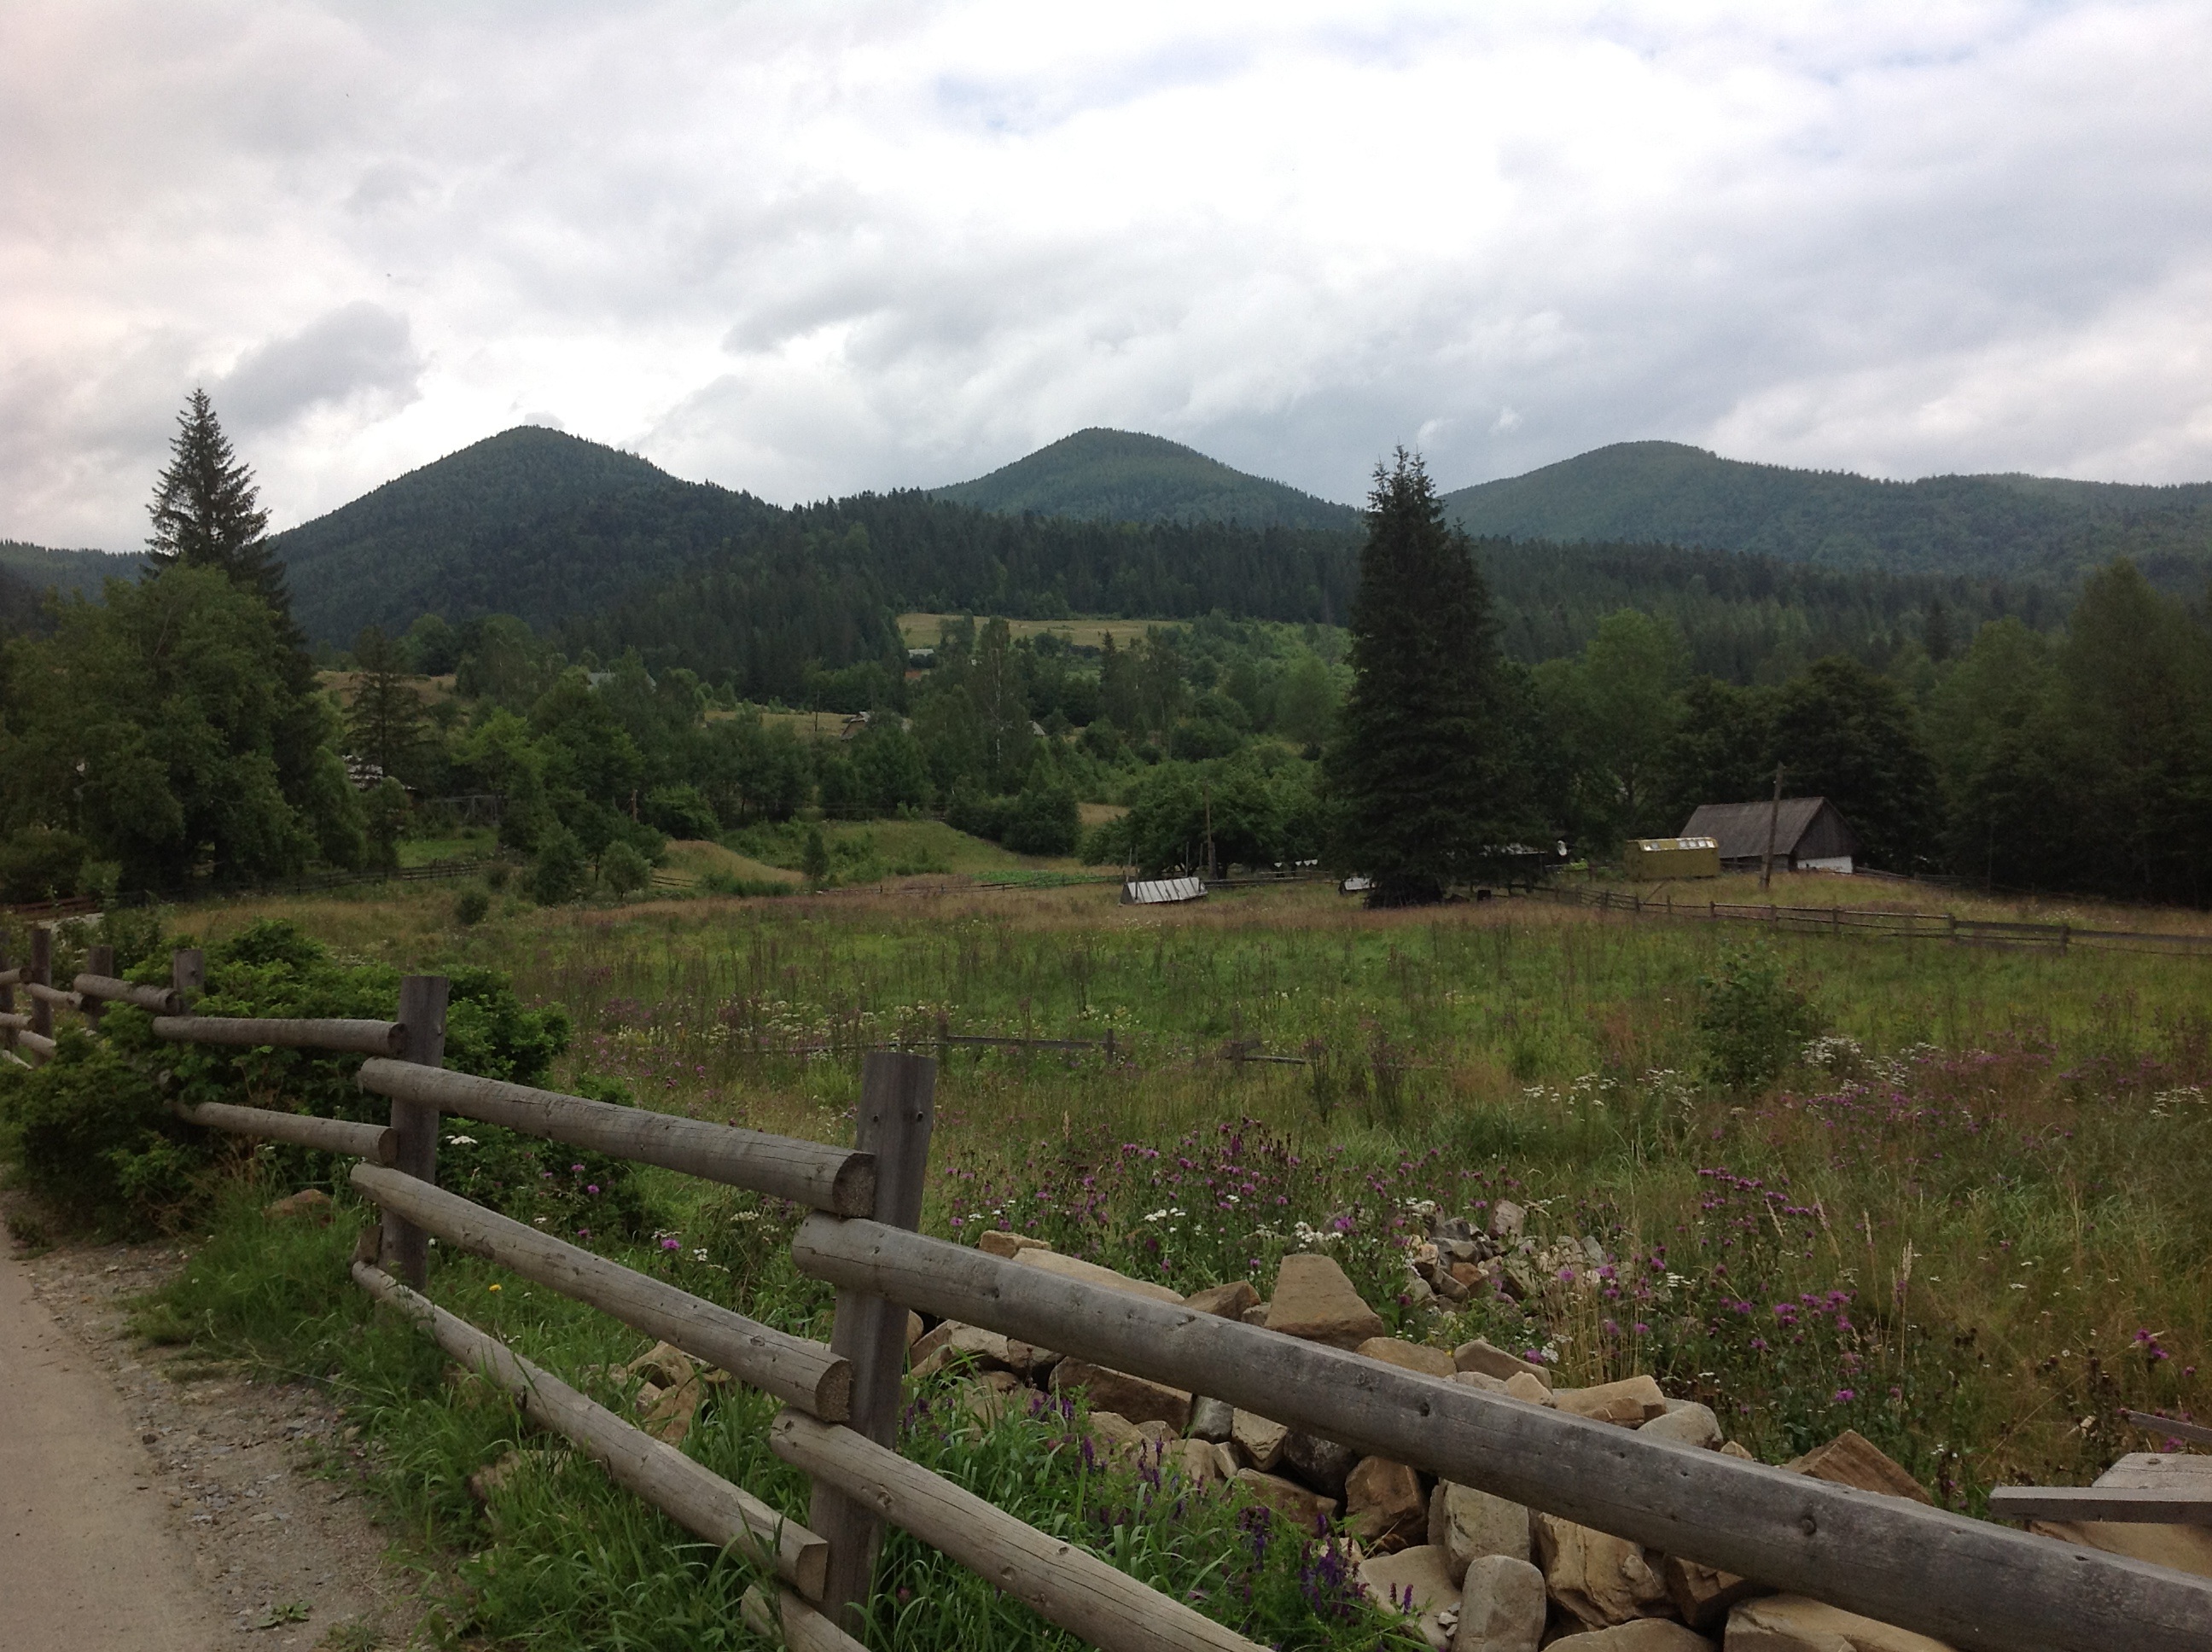
landscape, mountain, hill, lake, valley, mountain range, summer, village, reservoir, highland, ridge, mountains, loch, rural area, the carpathians, mountainous landforms